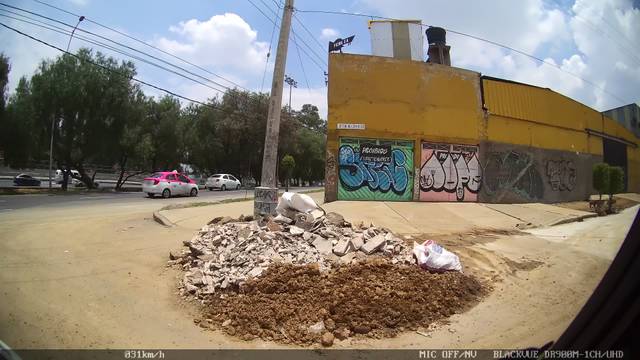
Region: Mexico
Coordinates: 19.366, -99.008